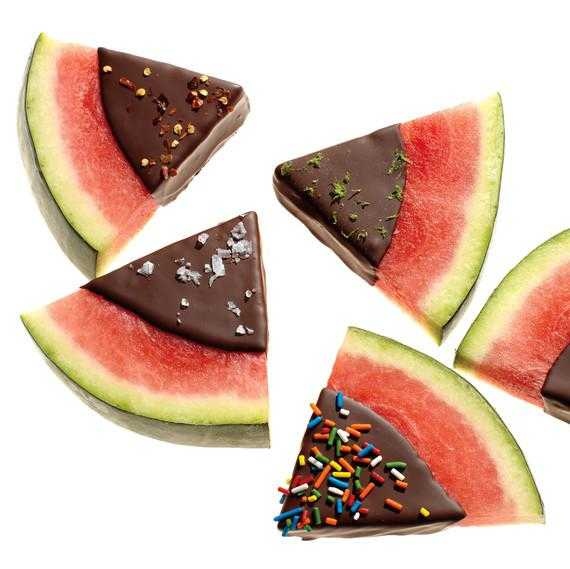
Label: Watermelon